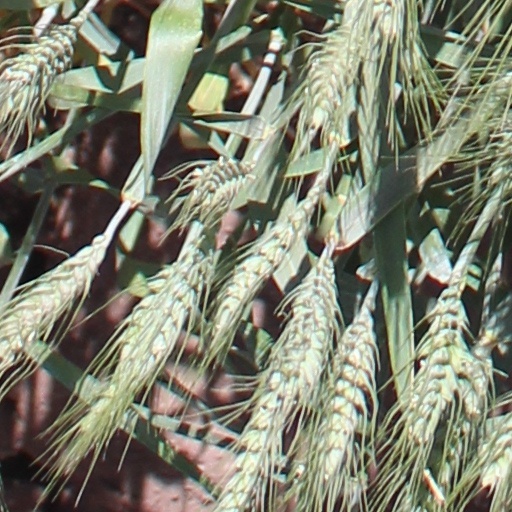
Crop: wheat